Question: Please indicate a possible affordance area of the jump_skateboard that can be used for standing
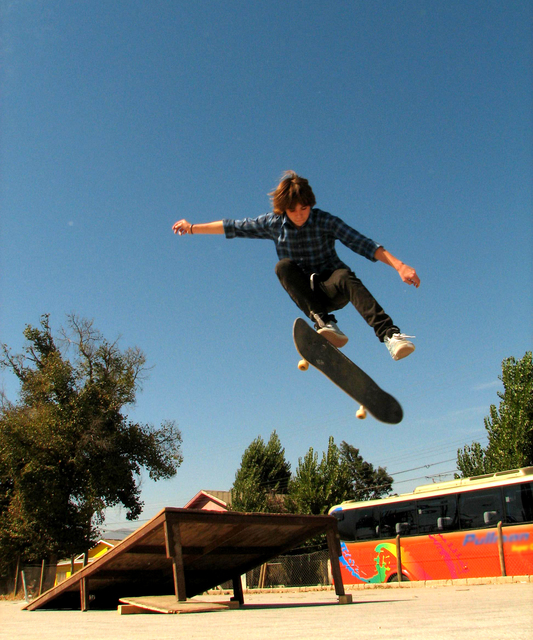
Answer: [277.5, 301, 419.5, 435]